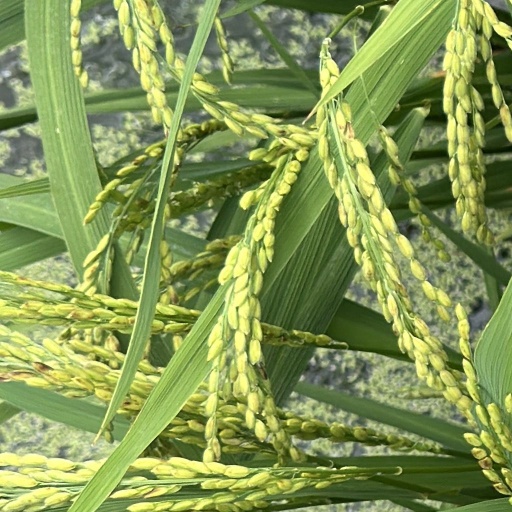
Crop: rice